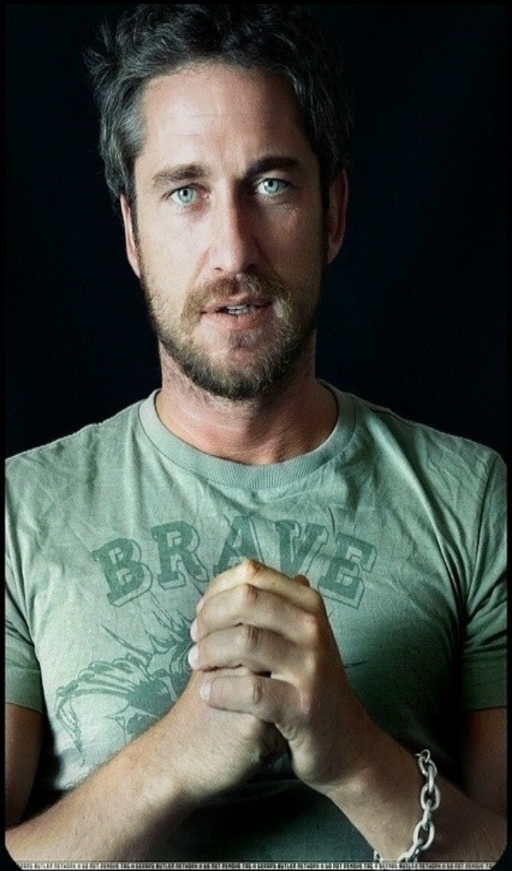
actor is an actor who started out as a lawyer .